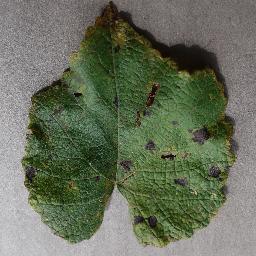
Label: Grape___Leaf_blight_(Isariopsis_Leaf_Spot)